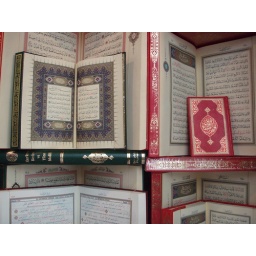
At the book seller's market by the Grand Bazaar